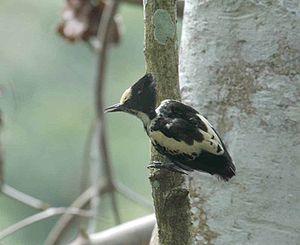
Pic canente, Khao Yai, Thaïlande
Le Pic canente est une espèce d'oiseaux de la famille des Picidae, dont l'aire de répartition s'étend éparsement à travers le sous-continent indien et l'Indochine.